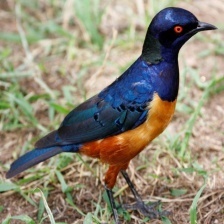
Species: SUPERB STARLING
Scientific name: LAMPROTORNIS SUPERBUS